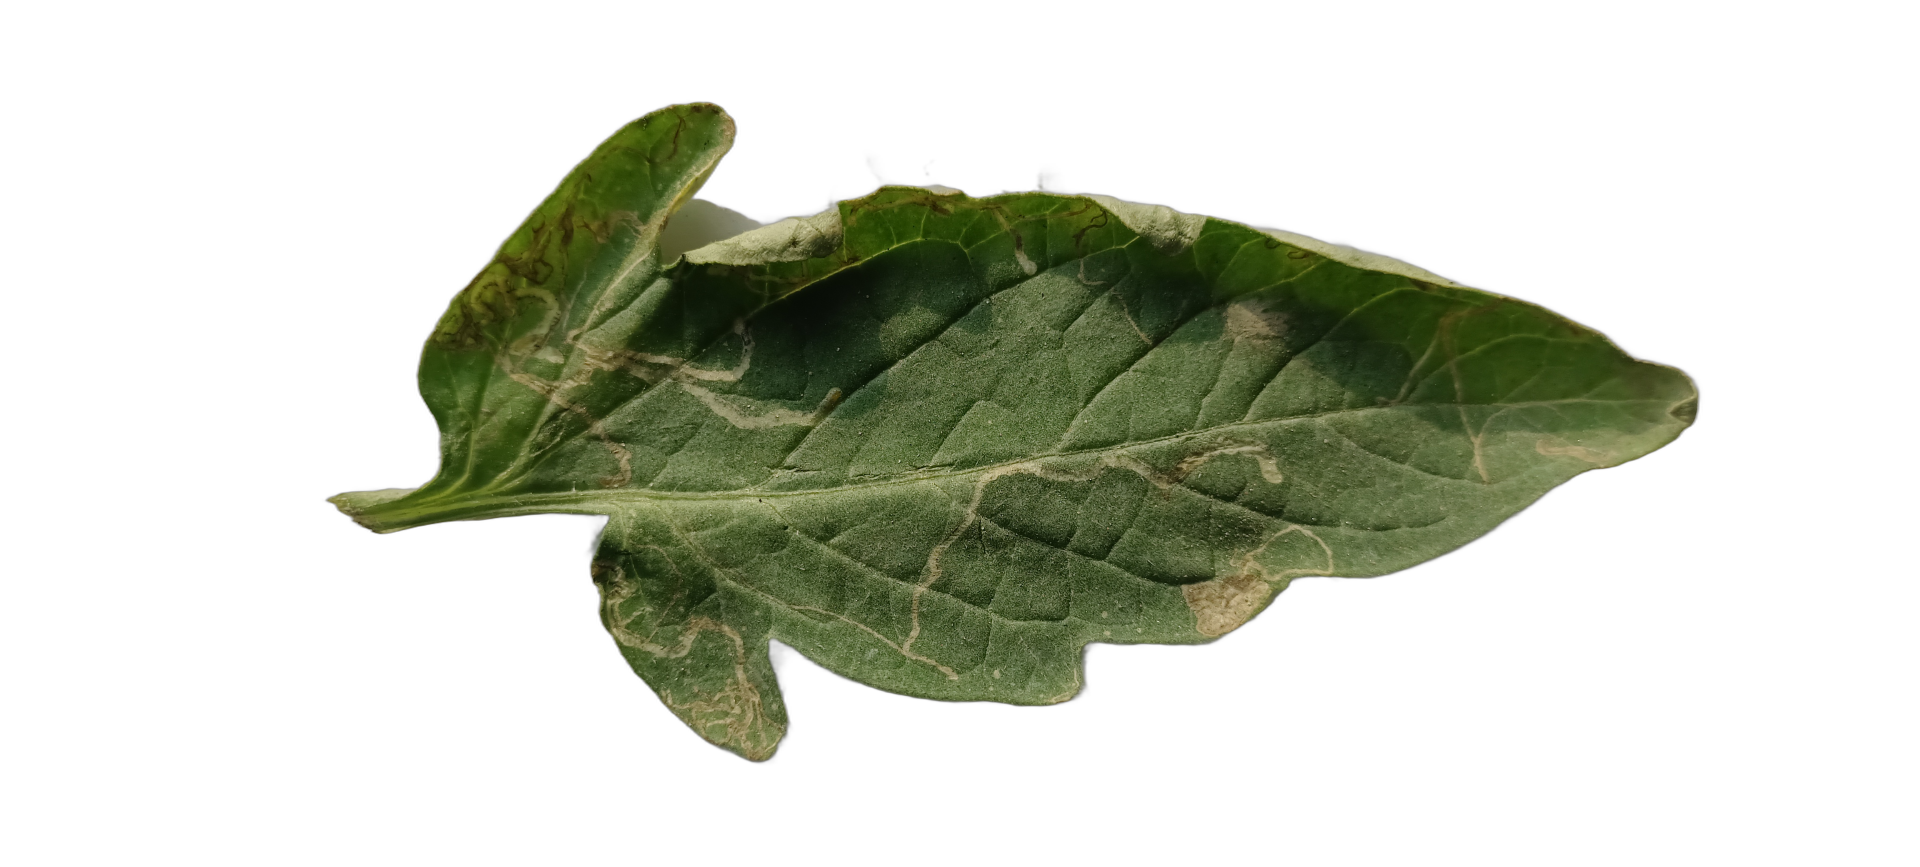
Crop: Tomato
Label: Spot